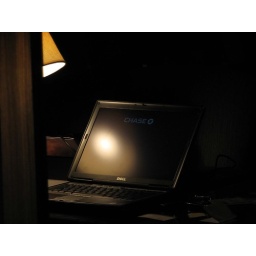
Can't forget about the laptop when snapping pics! Image is being reflected off a mirror in my hotel room.